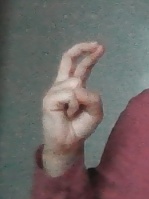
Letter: zay